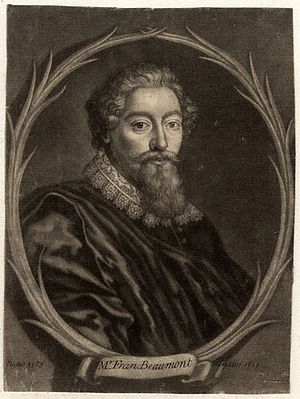
Francis Beaumont
Francis Beaumont var en engelsk digter.